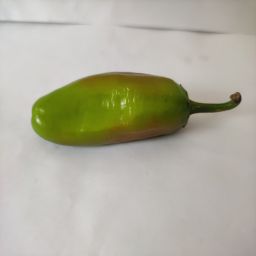
Crop: New Mexico Green Chile
Quality: Ripe